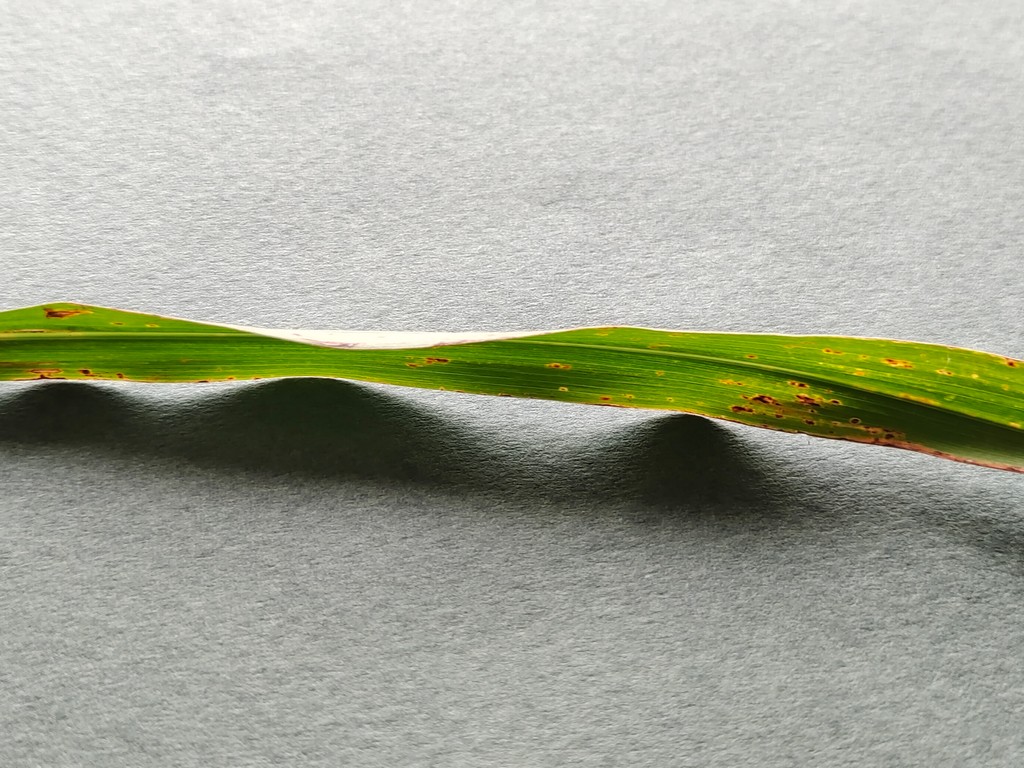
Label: Unhealthy